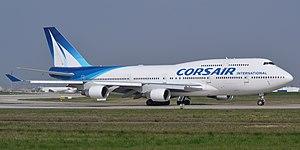
Corsair International, anciennement Corsairfly, est une compagnie aérienne française spécialisée dans le transport long courrier. Fondée en 1981, elle est basée à l'aéroport de Paris-Orly. Son capital est détenu depuis mars 2019 à 53 % par le groupe Intro Aviation, à 27 % par TUI Group et à 20 % par les salariés. Elle possède la certification IOSA de l'IATA.